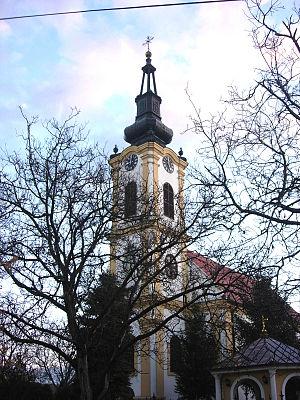
Cet article recense les monuments culturels du district de Syrmie en Serbie, dans la province autonome de Voïvodine.
Krčedin est une localité de Serbie située dans la province autonome de Voïvodine. Elle fait partie de la municipalité d'Inđija dans le district de Syrmie. Au recensement de 2011, elle comptait 2 429 habitants.
L'église Saint-Nicolas de Krčedin est une église orthodoxe serbe située à Krčedin en Serbie, dans la municipalité d'Inđija et dans la province de Voïvodine. Construite à la fin du XVIIIᵉ siècle, elle est inscrite sur la liste des monuments culturels de grande importance de la République de Serbie.